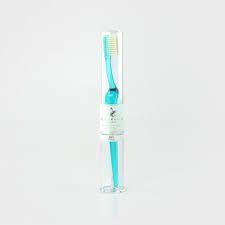
Waste category: trash